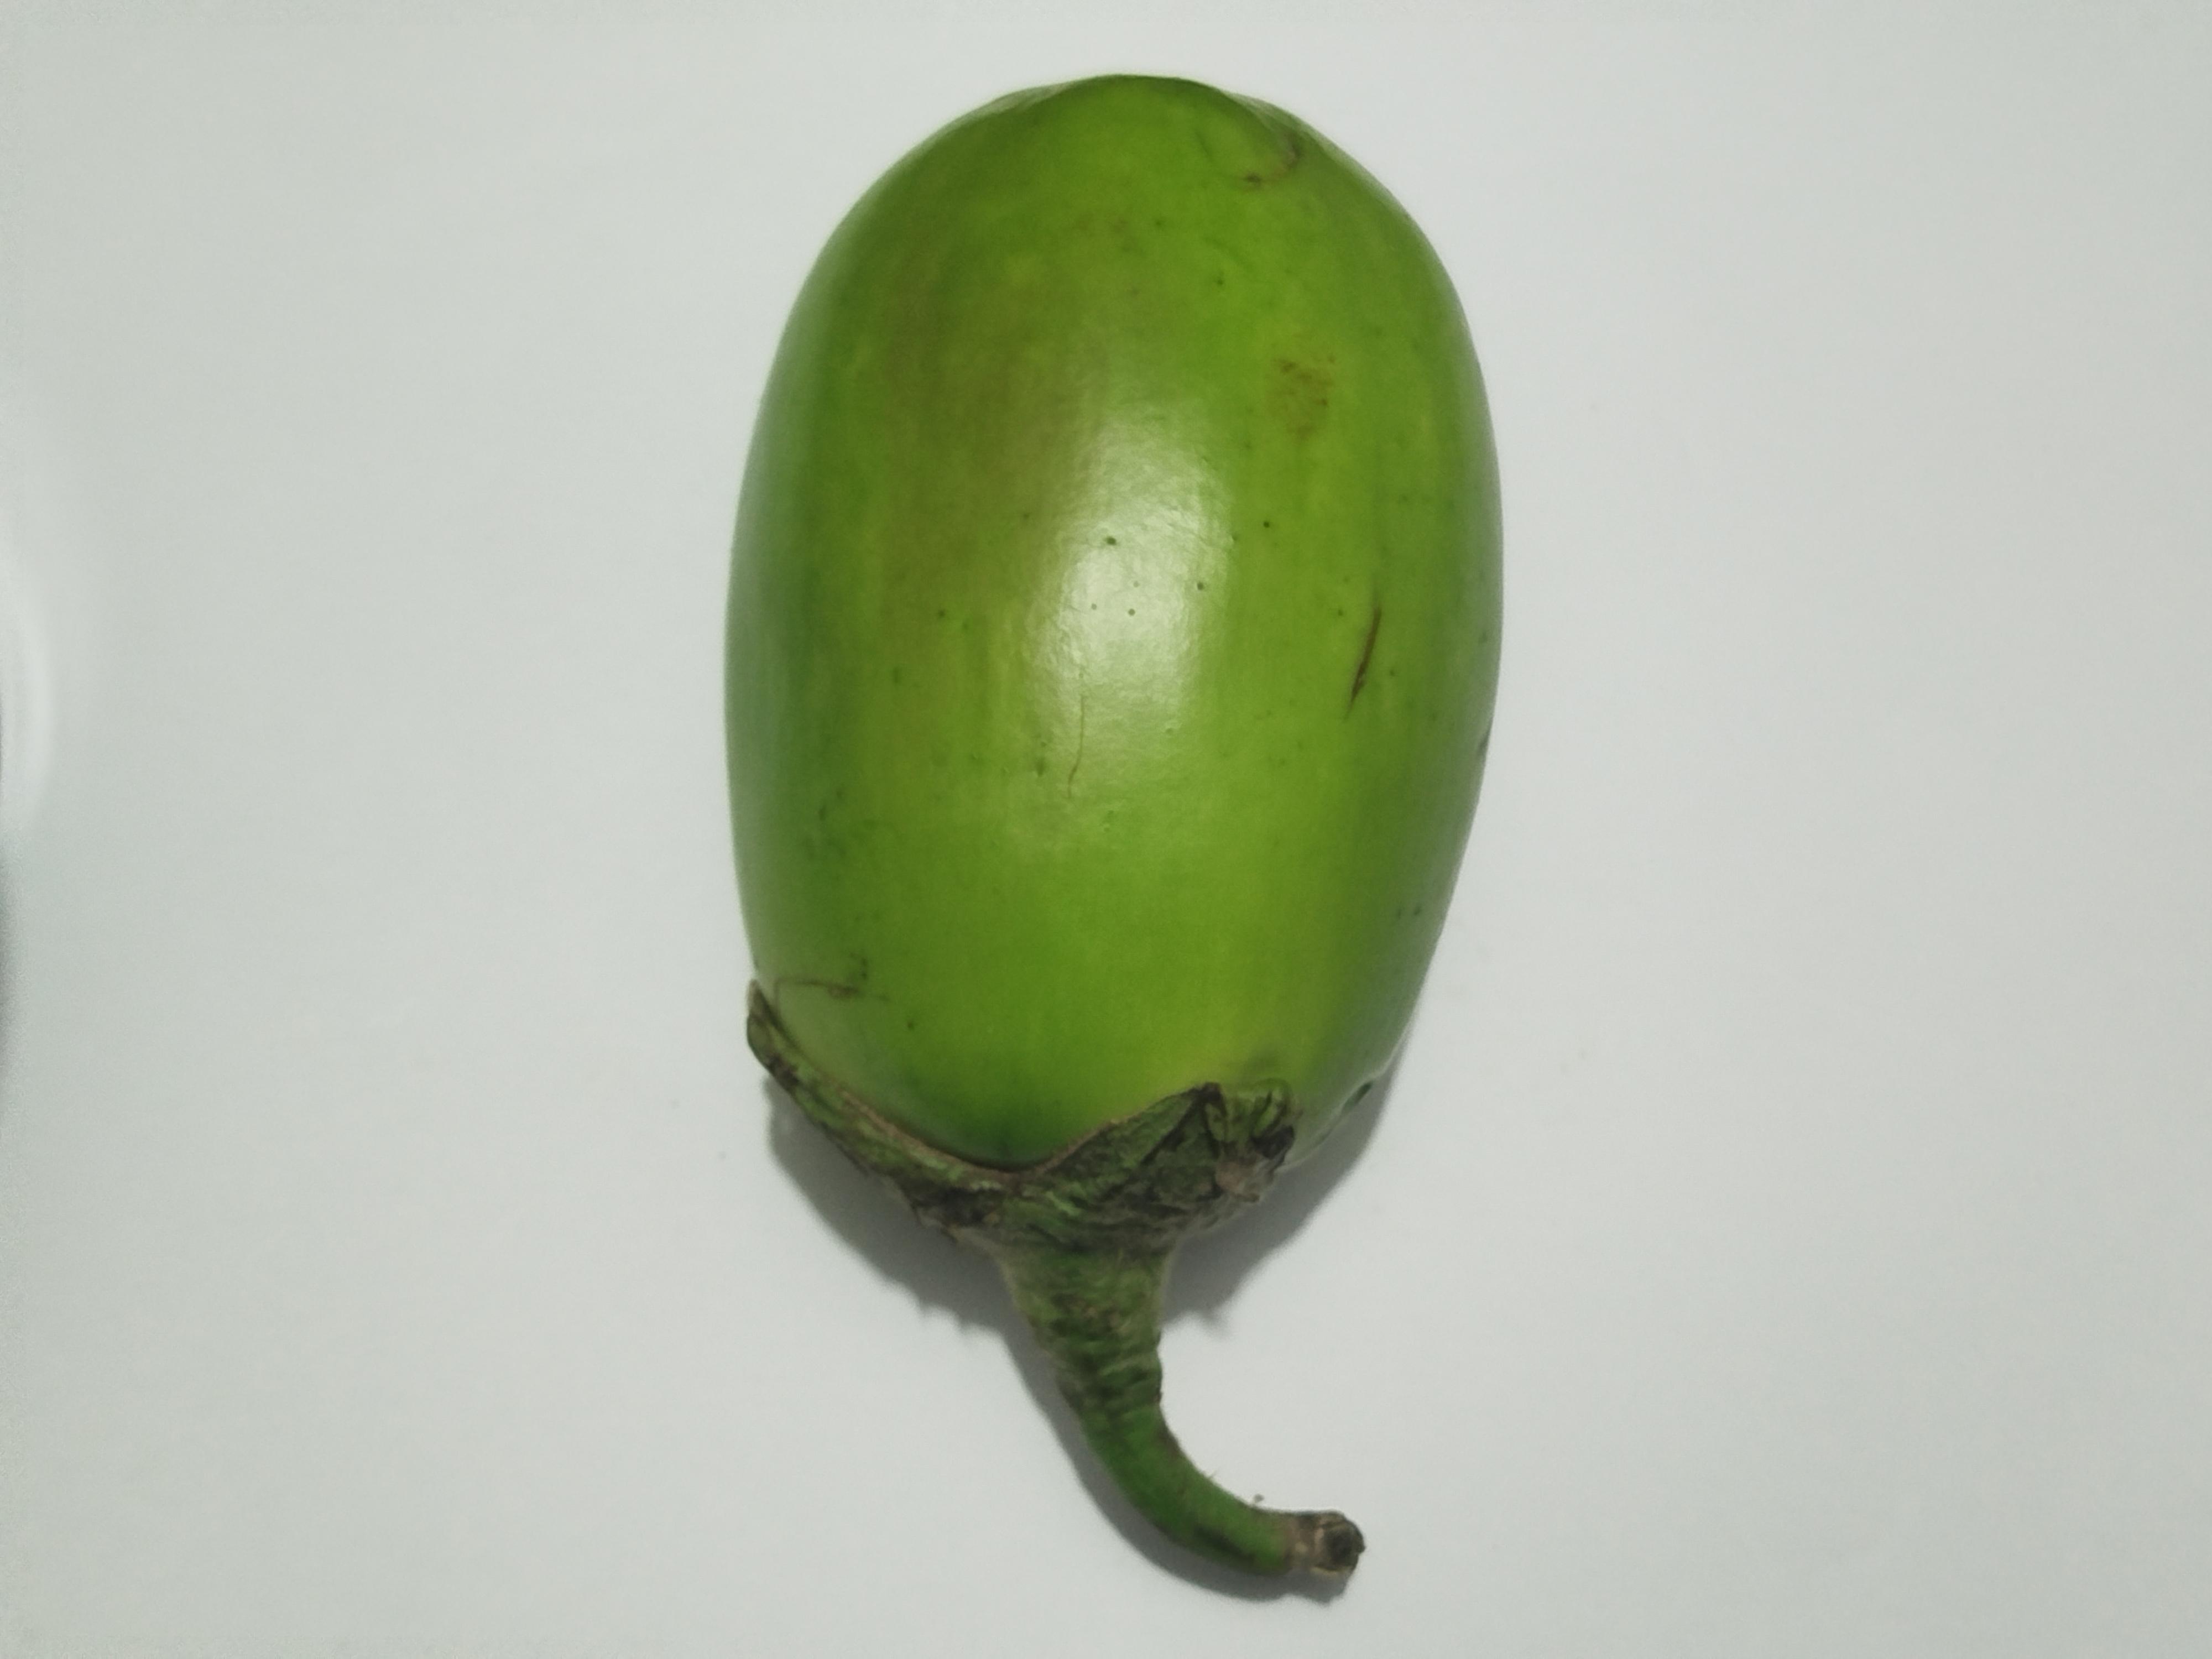
Label: Brinjal